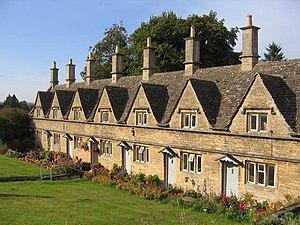
Chipping Norton est une ville dans l'Oxfordshire, en Angleterre. Elle se trouve dans les Cotswolds, à 29 kilomètres d'Oxford.